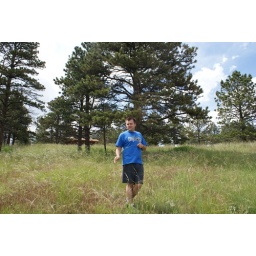
brad is standing and or playing in the grass (9)